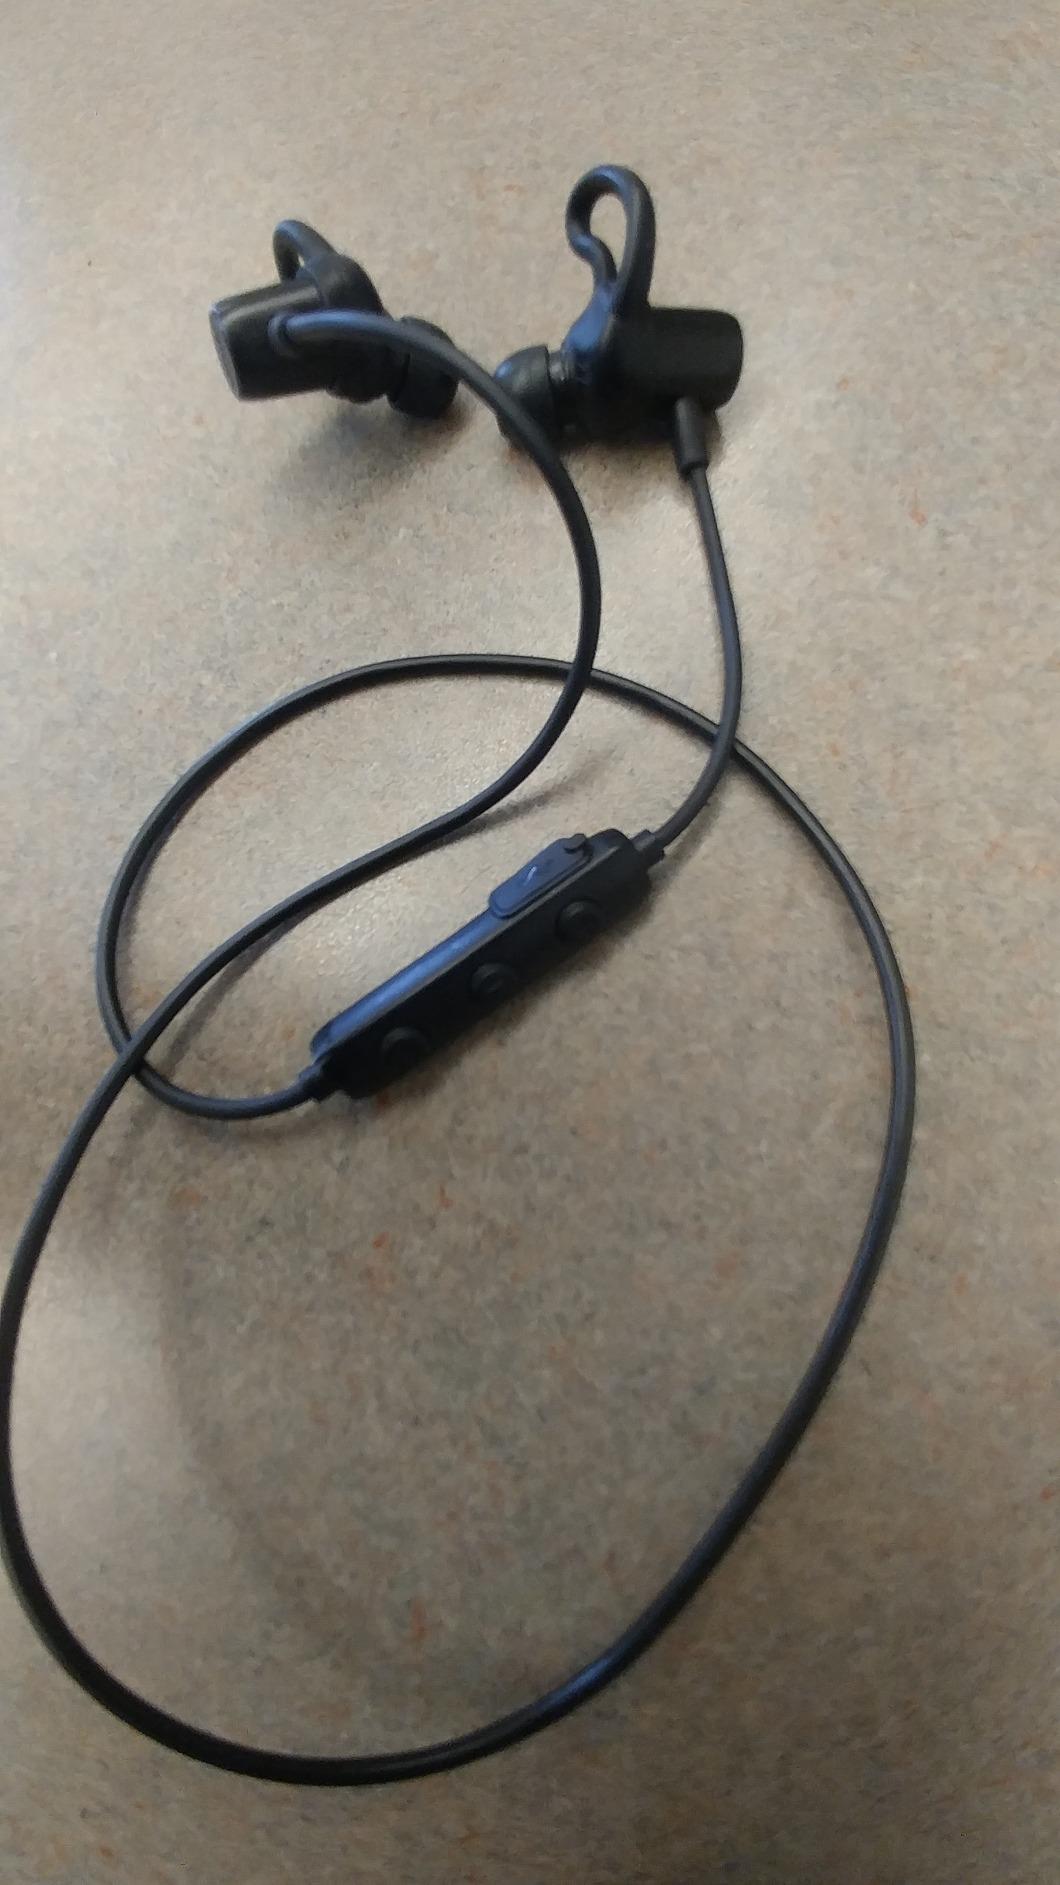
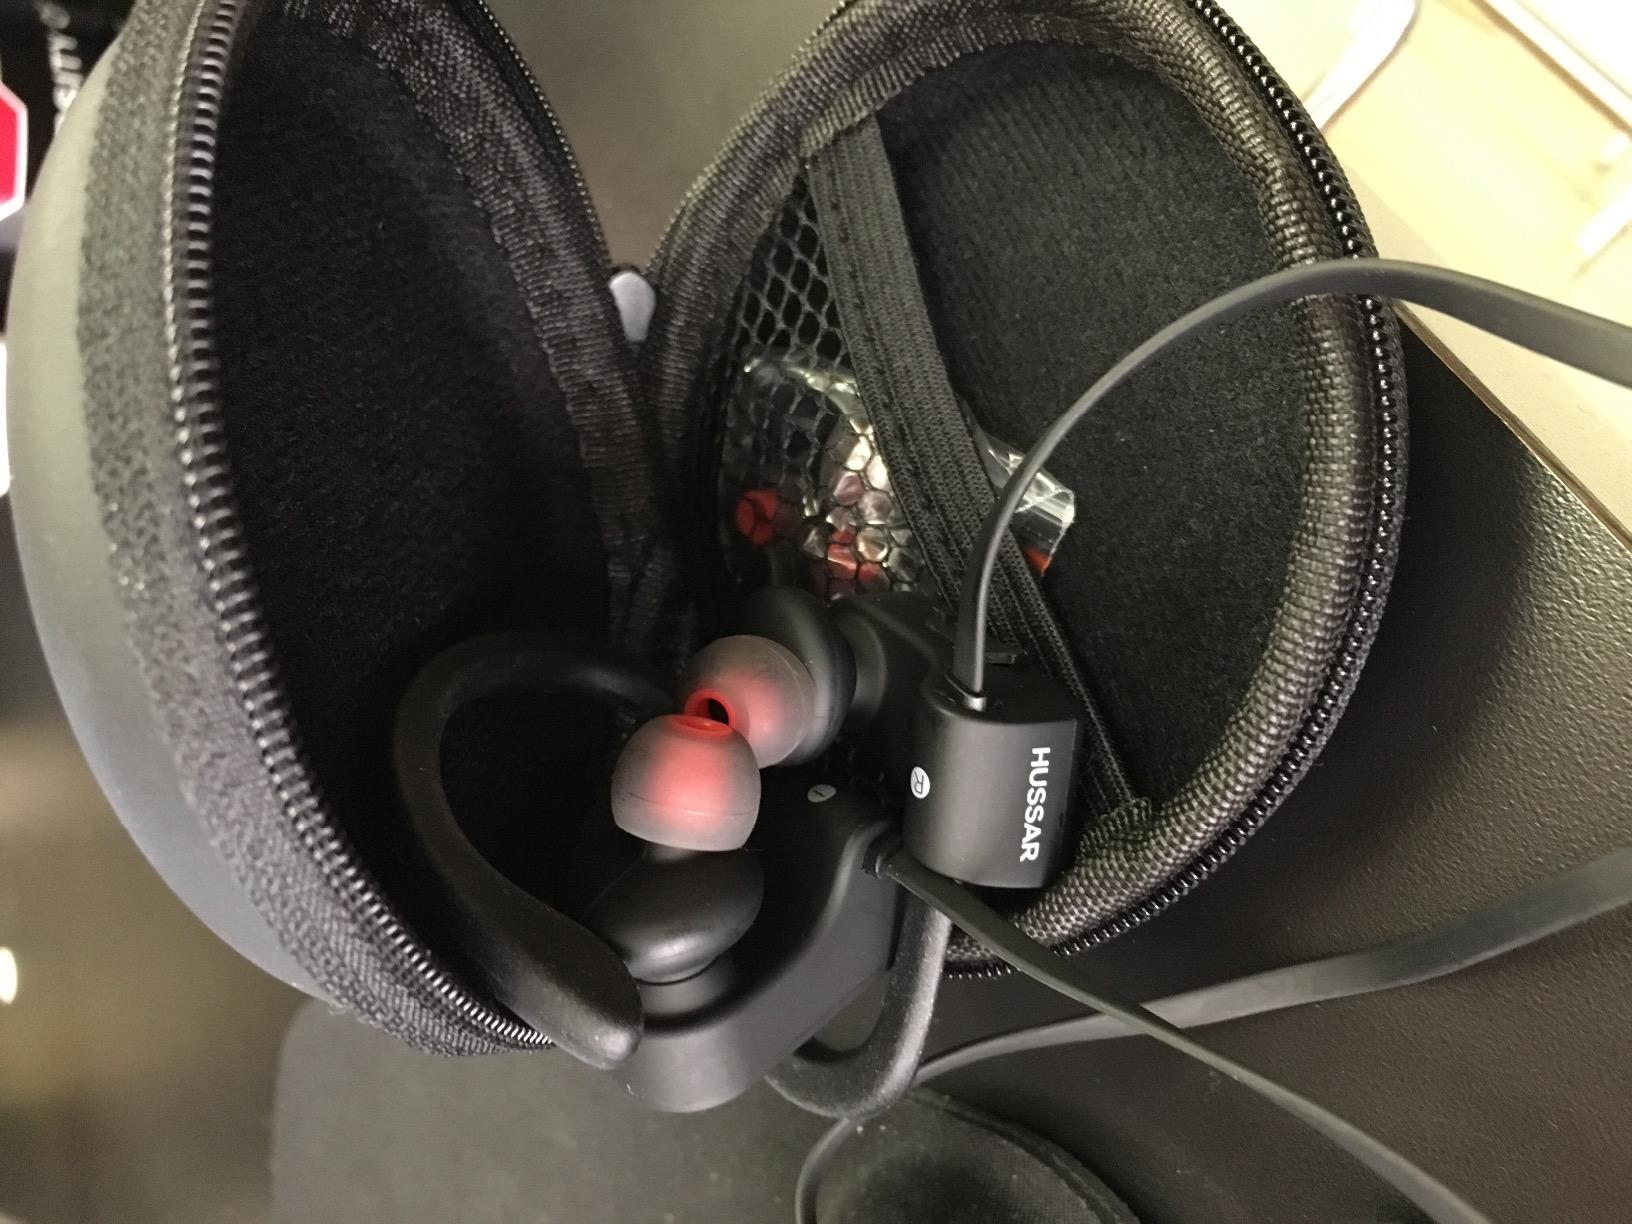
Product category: headphones
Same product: no